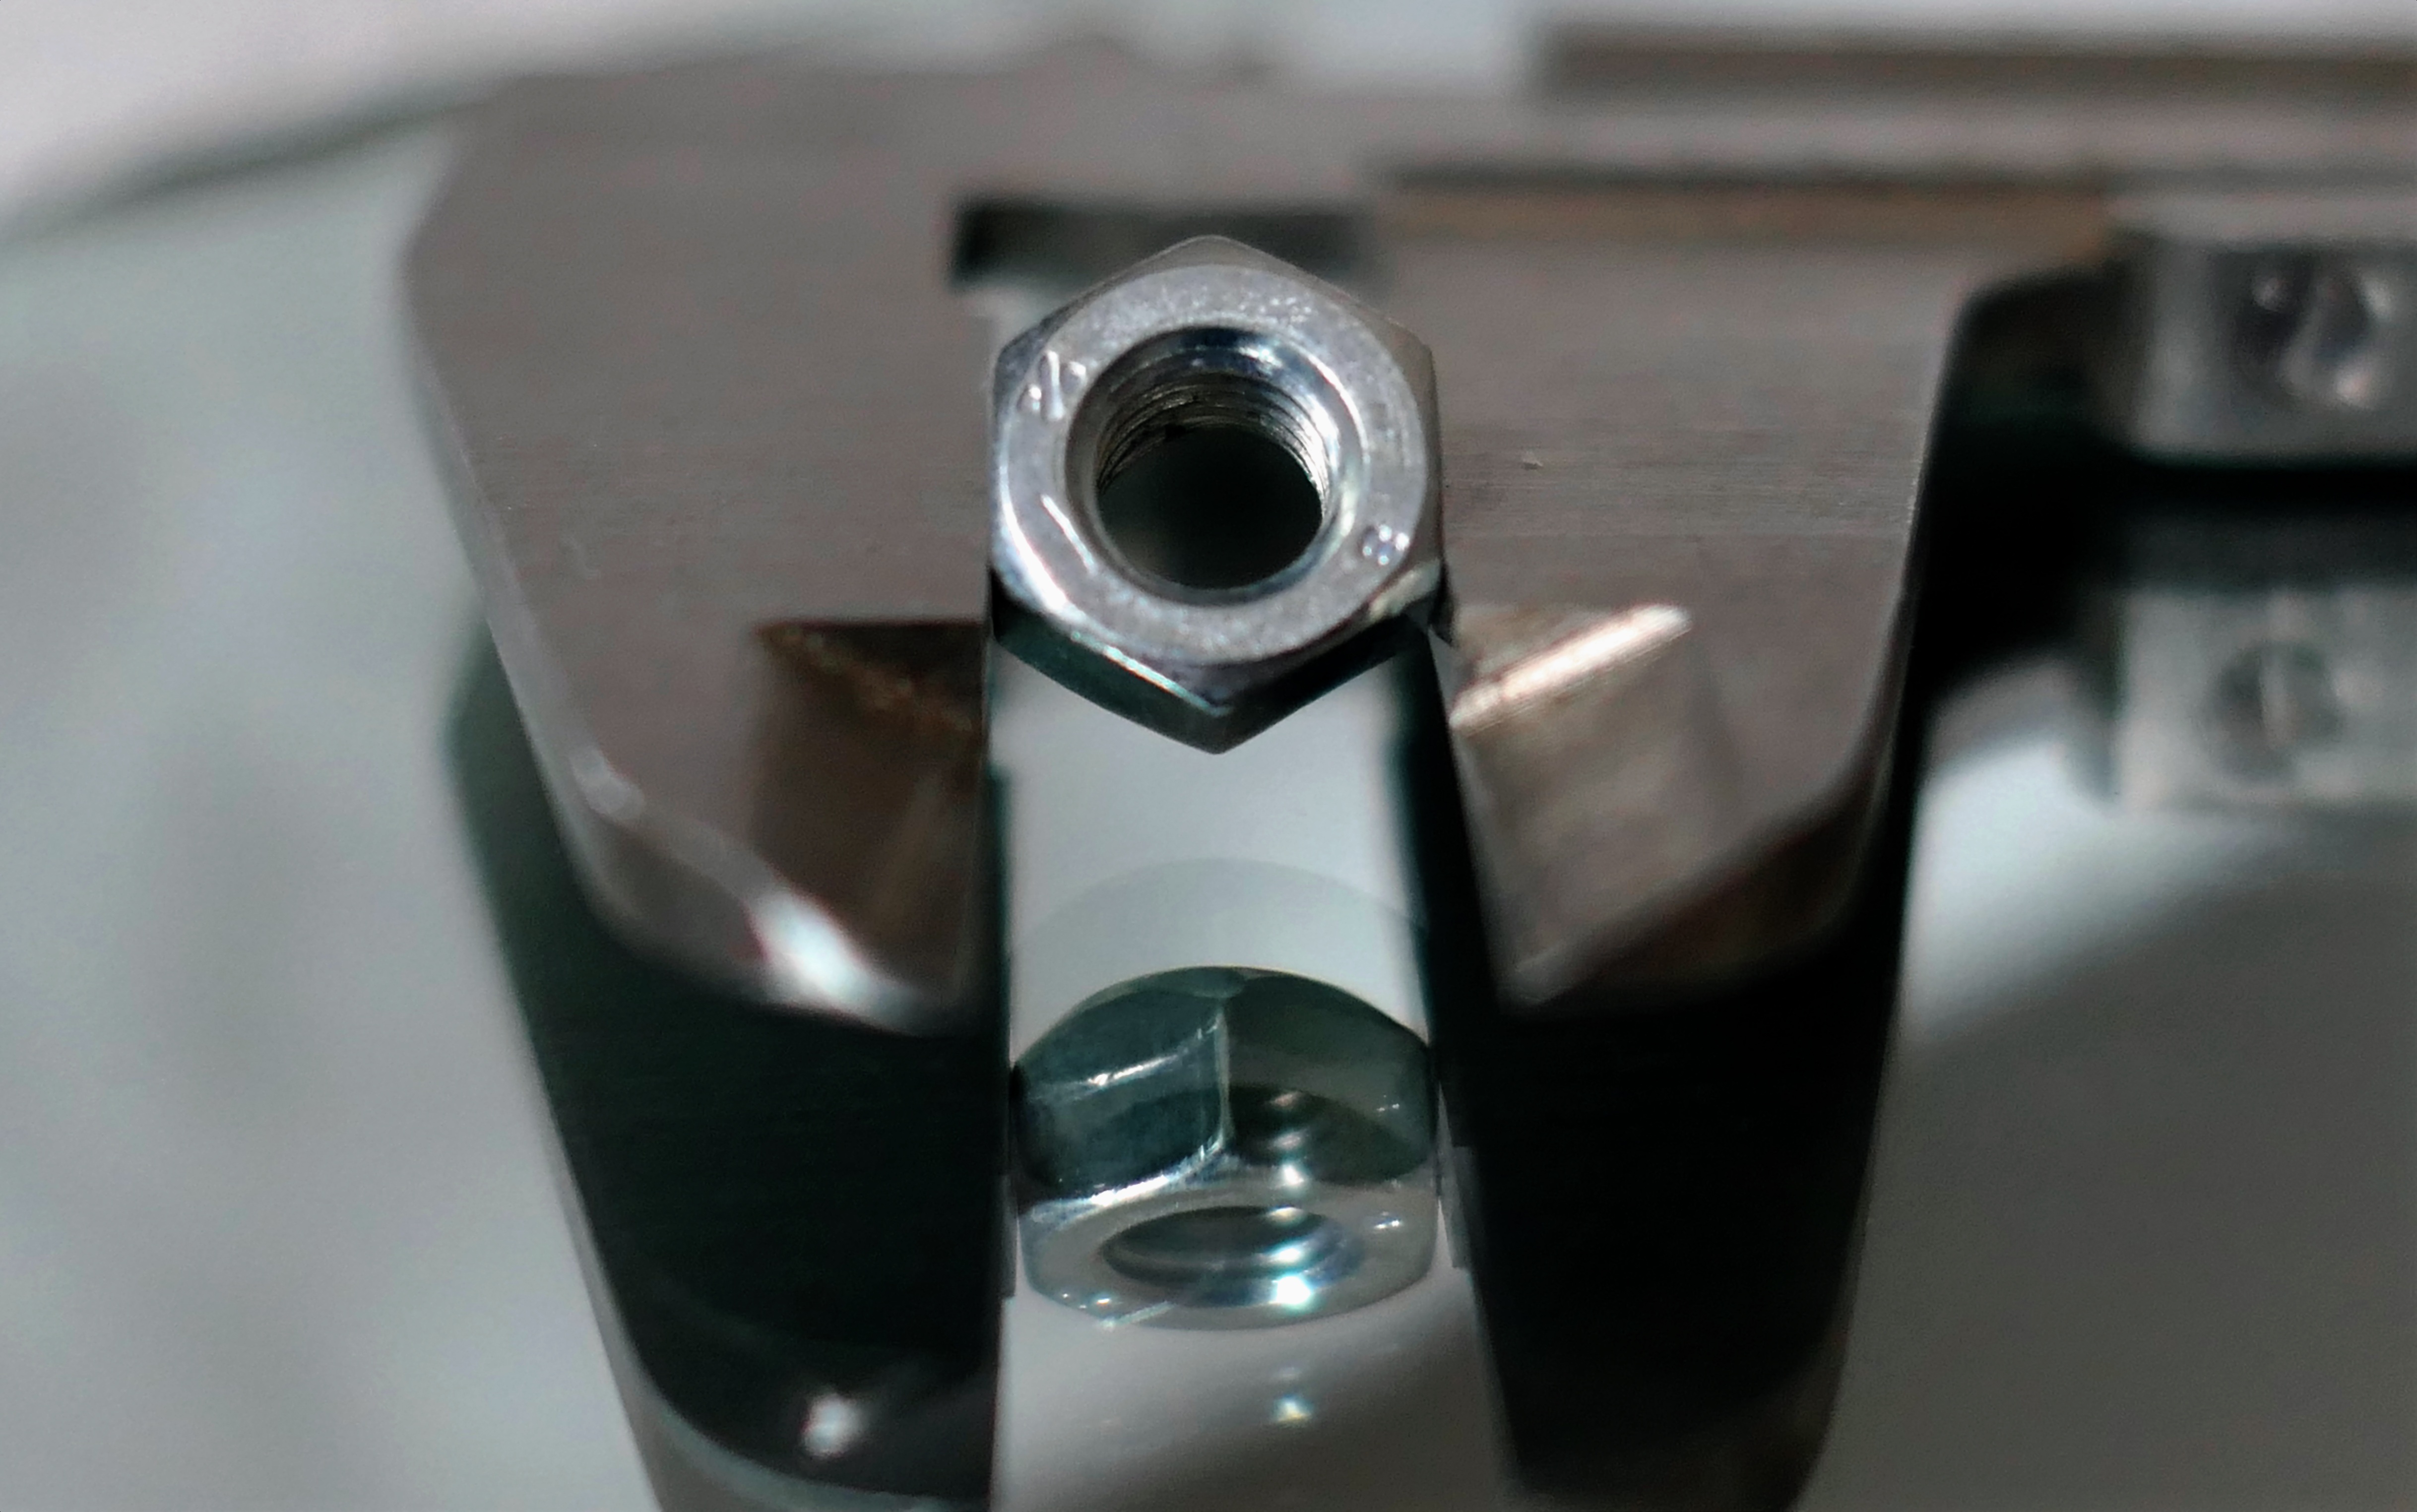
wheel, tool, metal, gadget, measure, craft, ruler, screw, thread, tap, precision, count, centimeters, exactly, accuracy, metric, rotary part, calliper